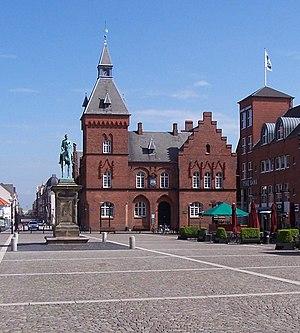
Cet article est partiellement ou en totalité issu de l’article de Wikipédia en allemand intitulé « Liste der Städte in Dänemark ».